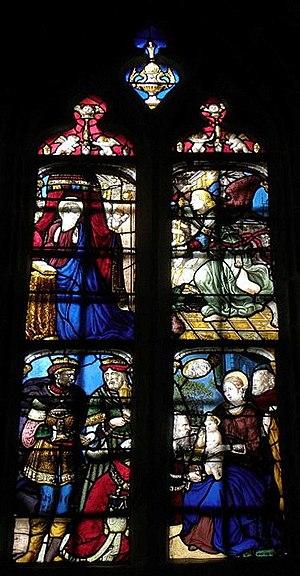
Baie 1 de l'église Saint-Ouen des Iffs (35).
L'église Saint-Ouen est une église catholique du XVᵉ siècle, située aux Iffs, dans le département d'Ille-et-Vilaine, en France. Construite à partir du milieu du XVᵉ siècle sous l'impulsion des comtes de Laval, elle abrite notamment un ensemble particulièrement important de vitraux de la première moitié du XVIᵉ siècle.